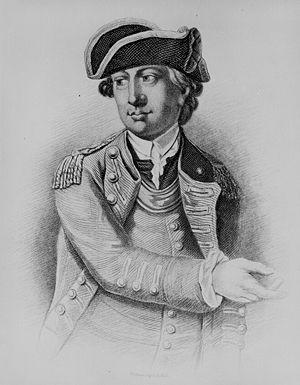
Charles Lee fut au départ un soldat britannique qui devint planteur en Virginie puis général de l'armée continentale lors de la guerre d'indépendance des États-Unis.